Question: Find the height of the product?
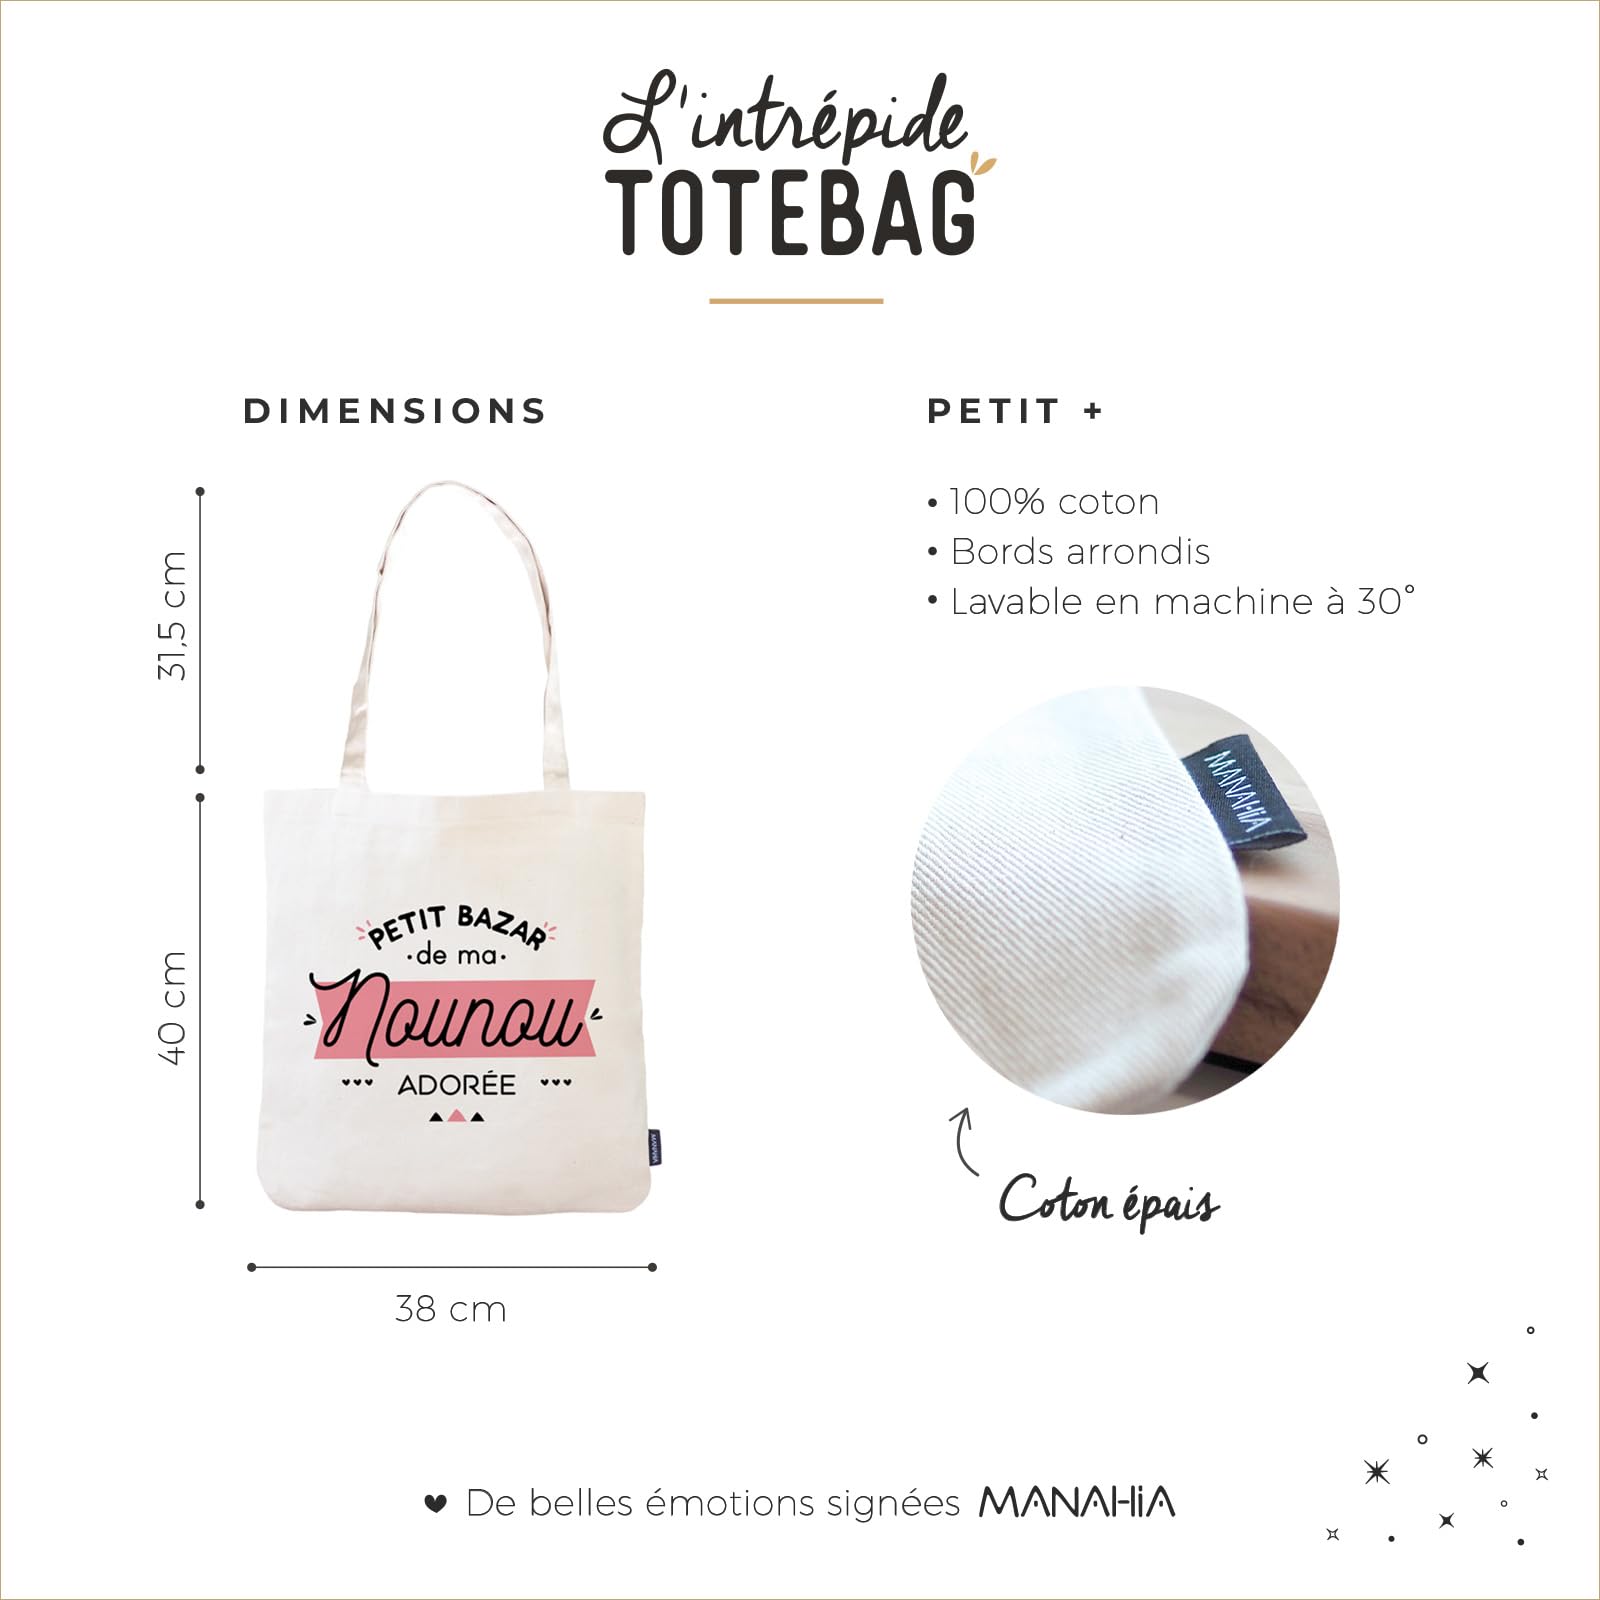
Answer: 40.0 centimetre